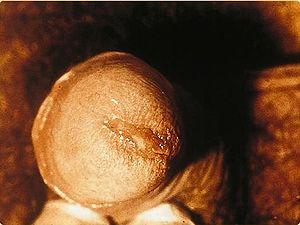
On désigne habituellement sous le terme de chlamydiose les infections en rapport avec l'agent infectieux du genre Chlamydia comme Chlamydia trachomatis ou Chlamydophila psittaci.